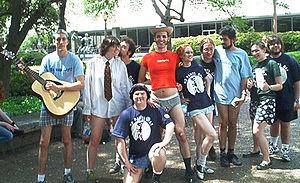
Le No Pants Day est une fête célébrée occasionnellement dans plusieurs pays occidentaux anglophones et dans d'autres pays le 13 janvier en ne portant pas de pantalons. L'idée est de profiter de la liberté qui est associée au fait de ne pas porter de pantalon. Les participants sont invités à agir comme s'il était normal de ne pas porter de pantalons en public. Ils peuvent ainsi se sentir libre de briser un tabou social, et s'amuser de la réaction des gens qui ne connaissent pas encore cet événement.